Susheela Raman

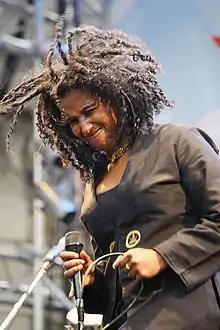
Raman performing in 2007

"Music for Crocodiles", Raman's third album, was released in 2005. It had been partly recorded in Chennai (Madras), India. The album included "The Same Song" which was used by Mira Nair for the end credits of her film "The Namesake". (Nair also used Raman's version of the 1960s Hindi film song "Ye Mera Divanapan Hai" from the previous album).